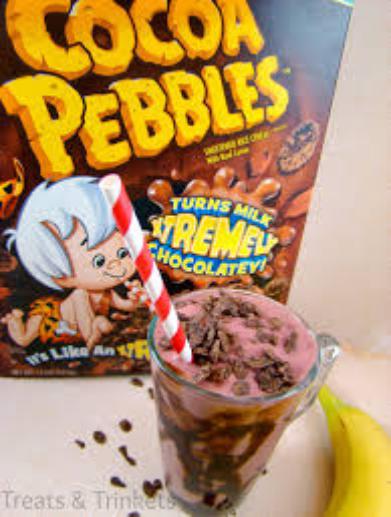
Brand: Cocoa Pebbles
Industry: Food